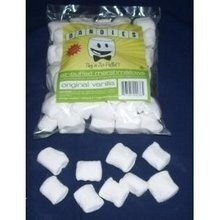
Item Name: DANDIES MARSHMALLOW VEGAN, 10 OZ
Value: 10.0
Unit: Fl Oz

Price: 9.93